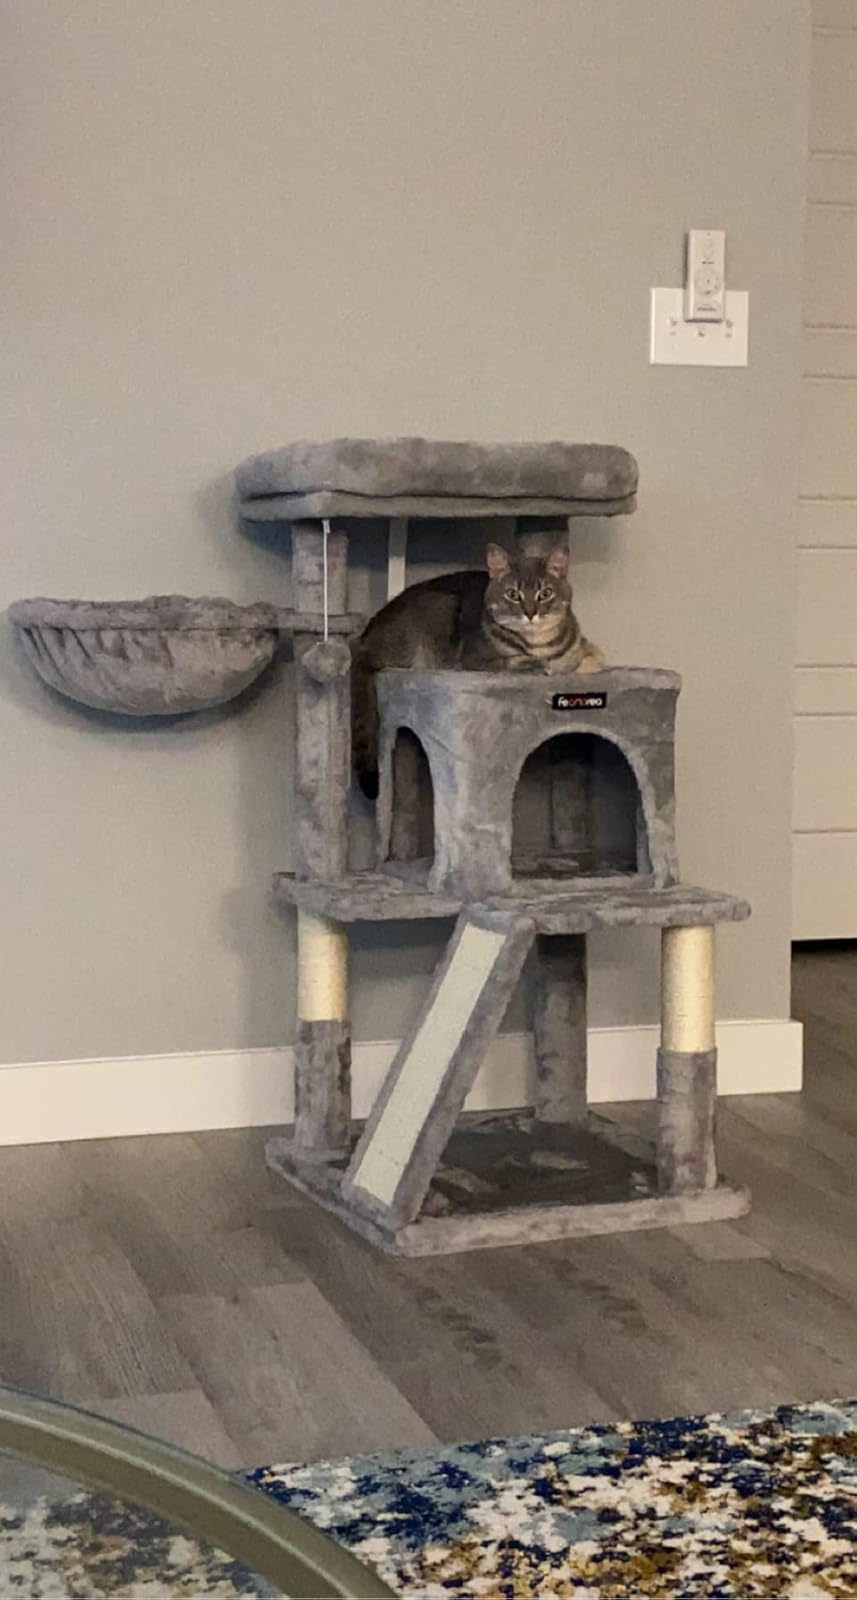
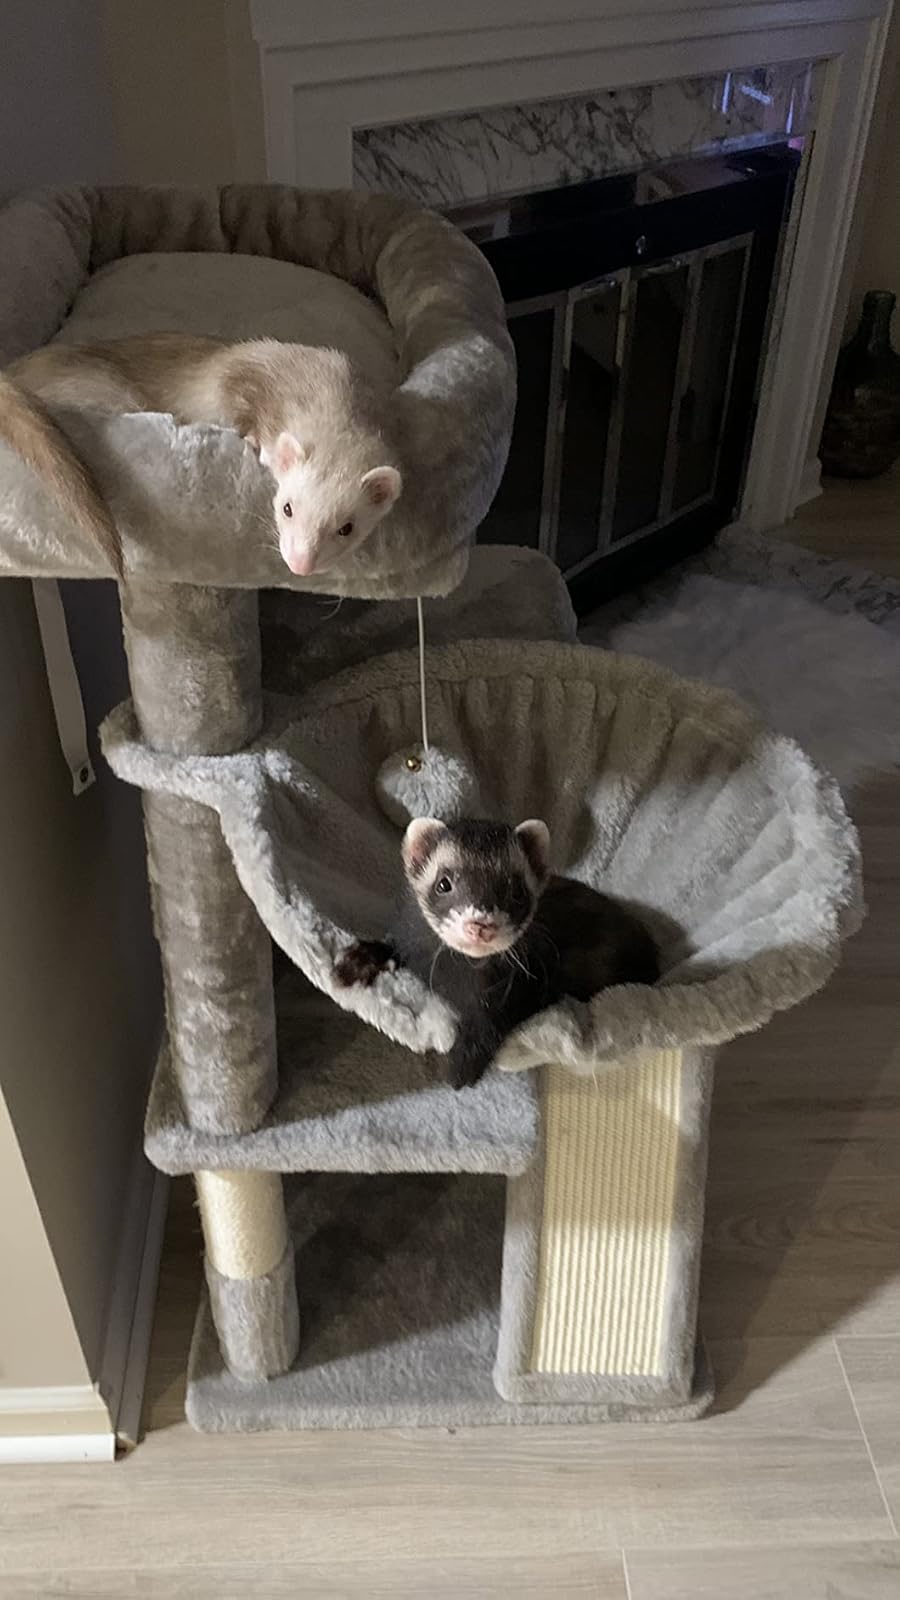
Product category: items_cat tree
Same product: yes